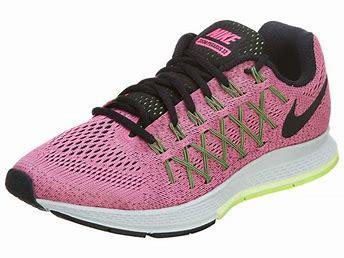
Brand: Nike
Model: Pegasus 41